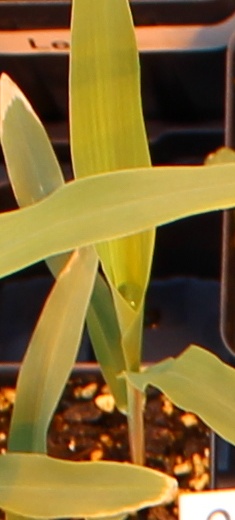
Label: Corn